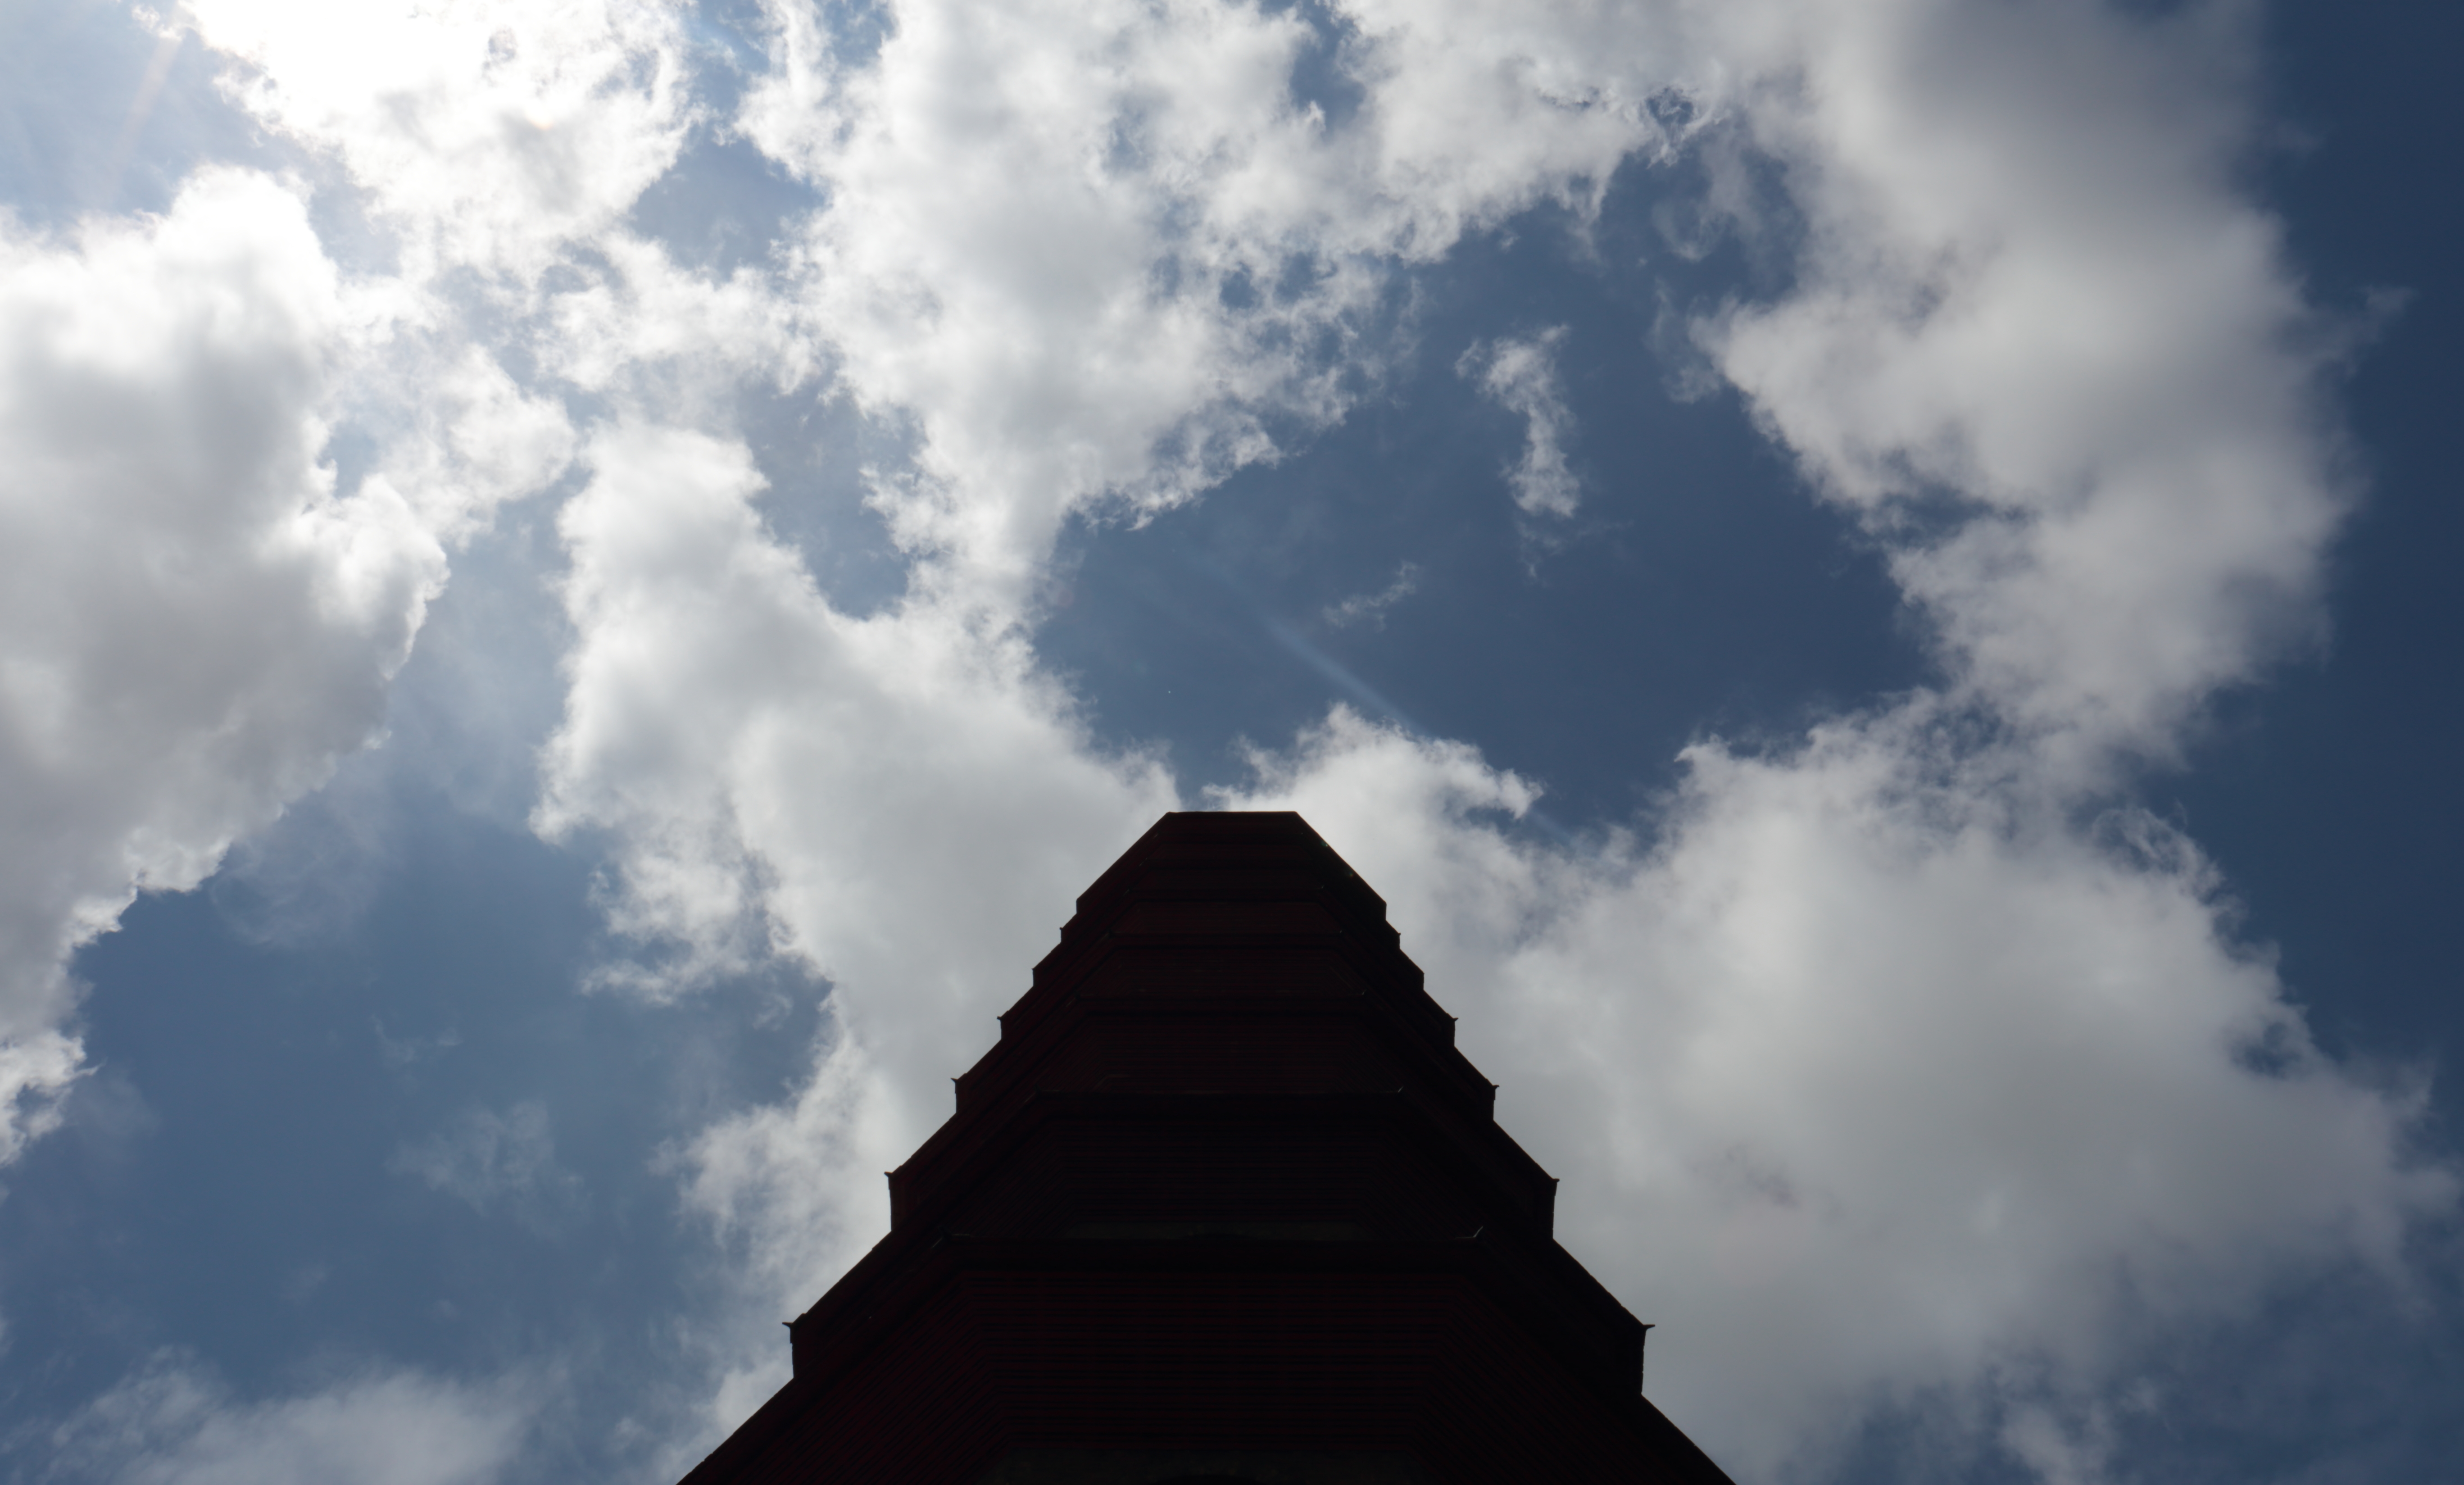
horizon, cloud, sky, sunlight, atmosphere, reflection, macro, blue, flowers, 2016, gardens, ef2470mmf4lisusm, kew, meteorological phenomenon, atmosphere of earth